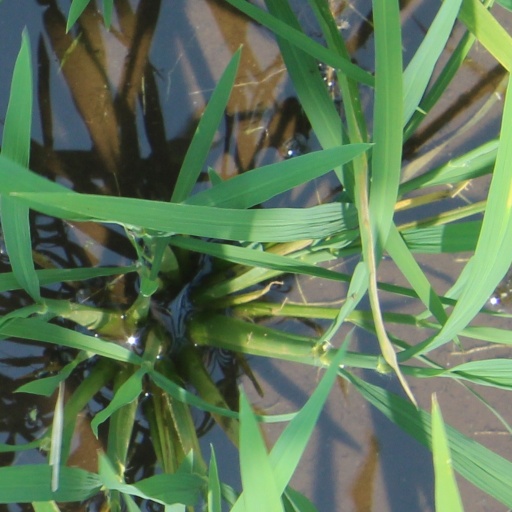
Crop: rice